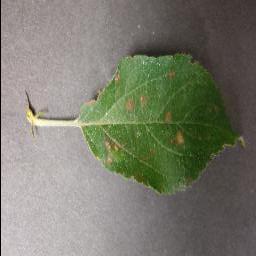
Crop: apple
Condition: cedar_rust